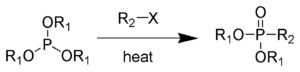
La réaction de Michaelis-Arbuzov est une réaction chimique entre un phosphite et un halogénure d'alkyle qui conduit à la formation d'un phosphonate.